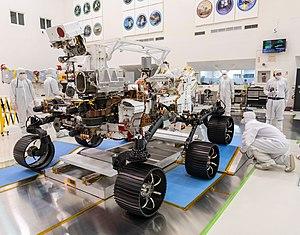
Cet article présente la liste des sondes spatiales envoyées vers les objets du système solaire, y compris celles qui ont échoué. Les simples survols lors de manœuvres d'assistance gravitationnelle et les projets confirmés de futures missions sont également recensés, mais pas les projets de missions spatiales annulés ou non confirmés.